Madurankuli

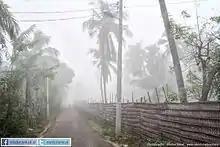
Misty morning in Madurankuli

The climate of Madurankuli is tropical with a marked dry season and temperatures averaging between in January to in April and May. Rainfall averages around per year.